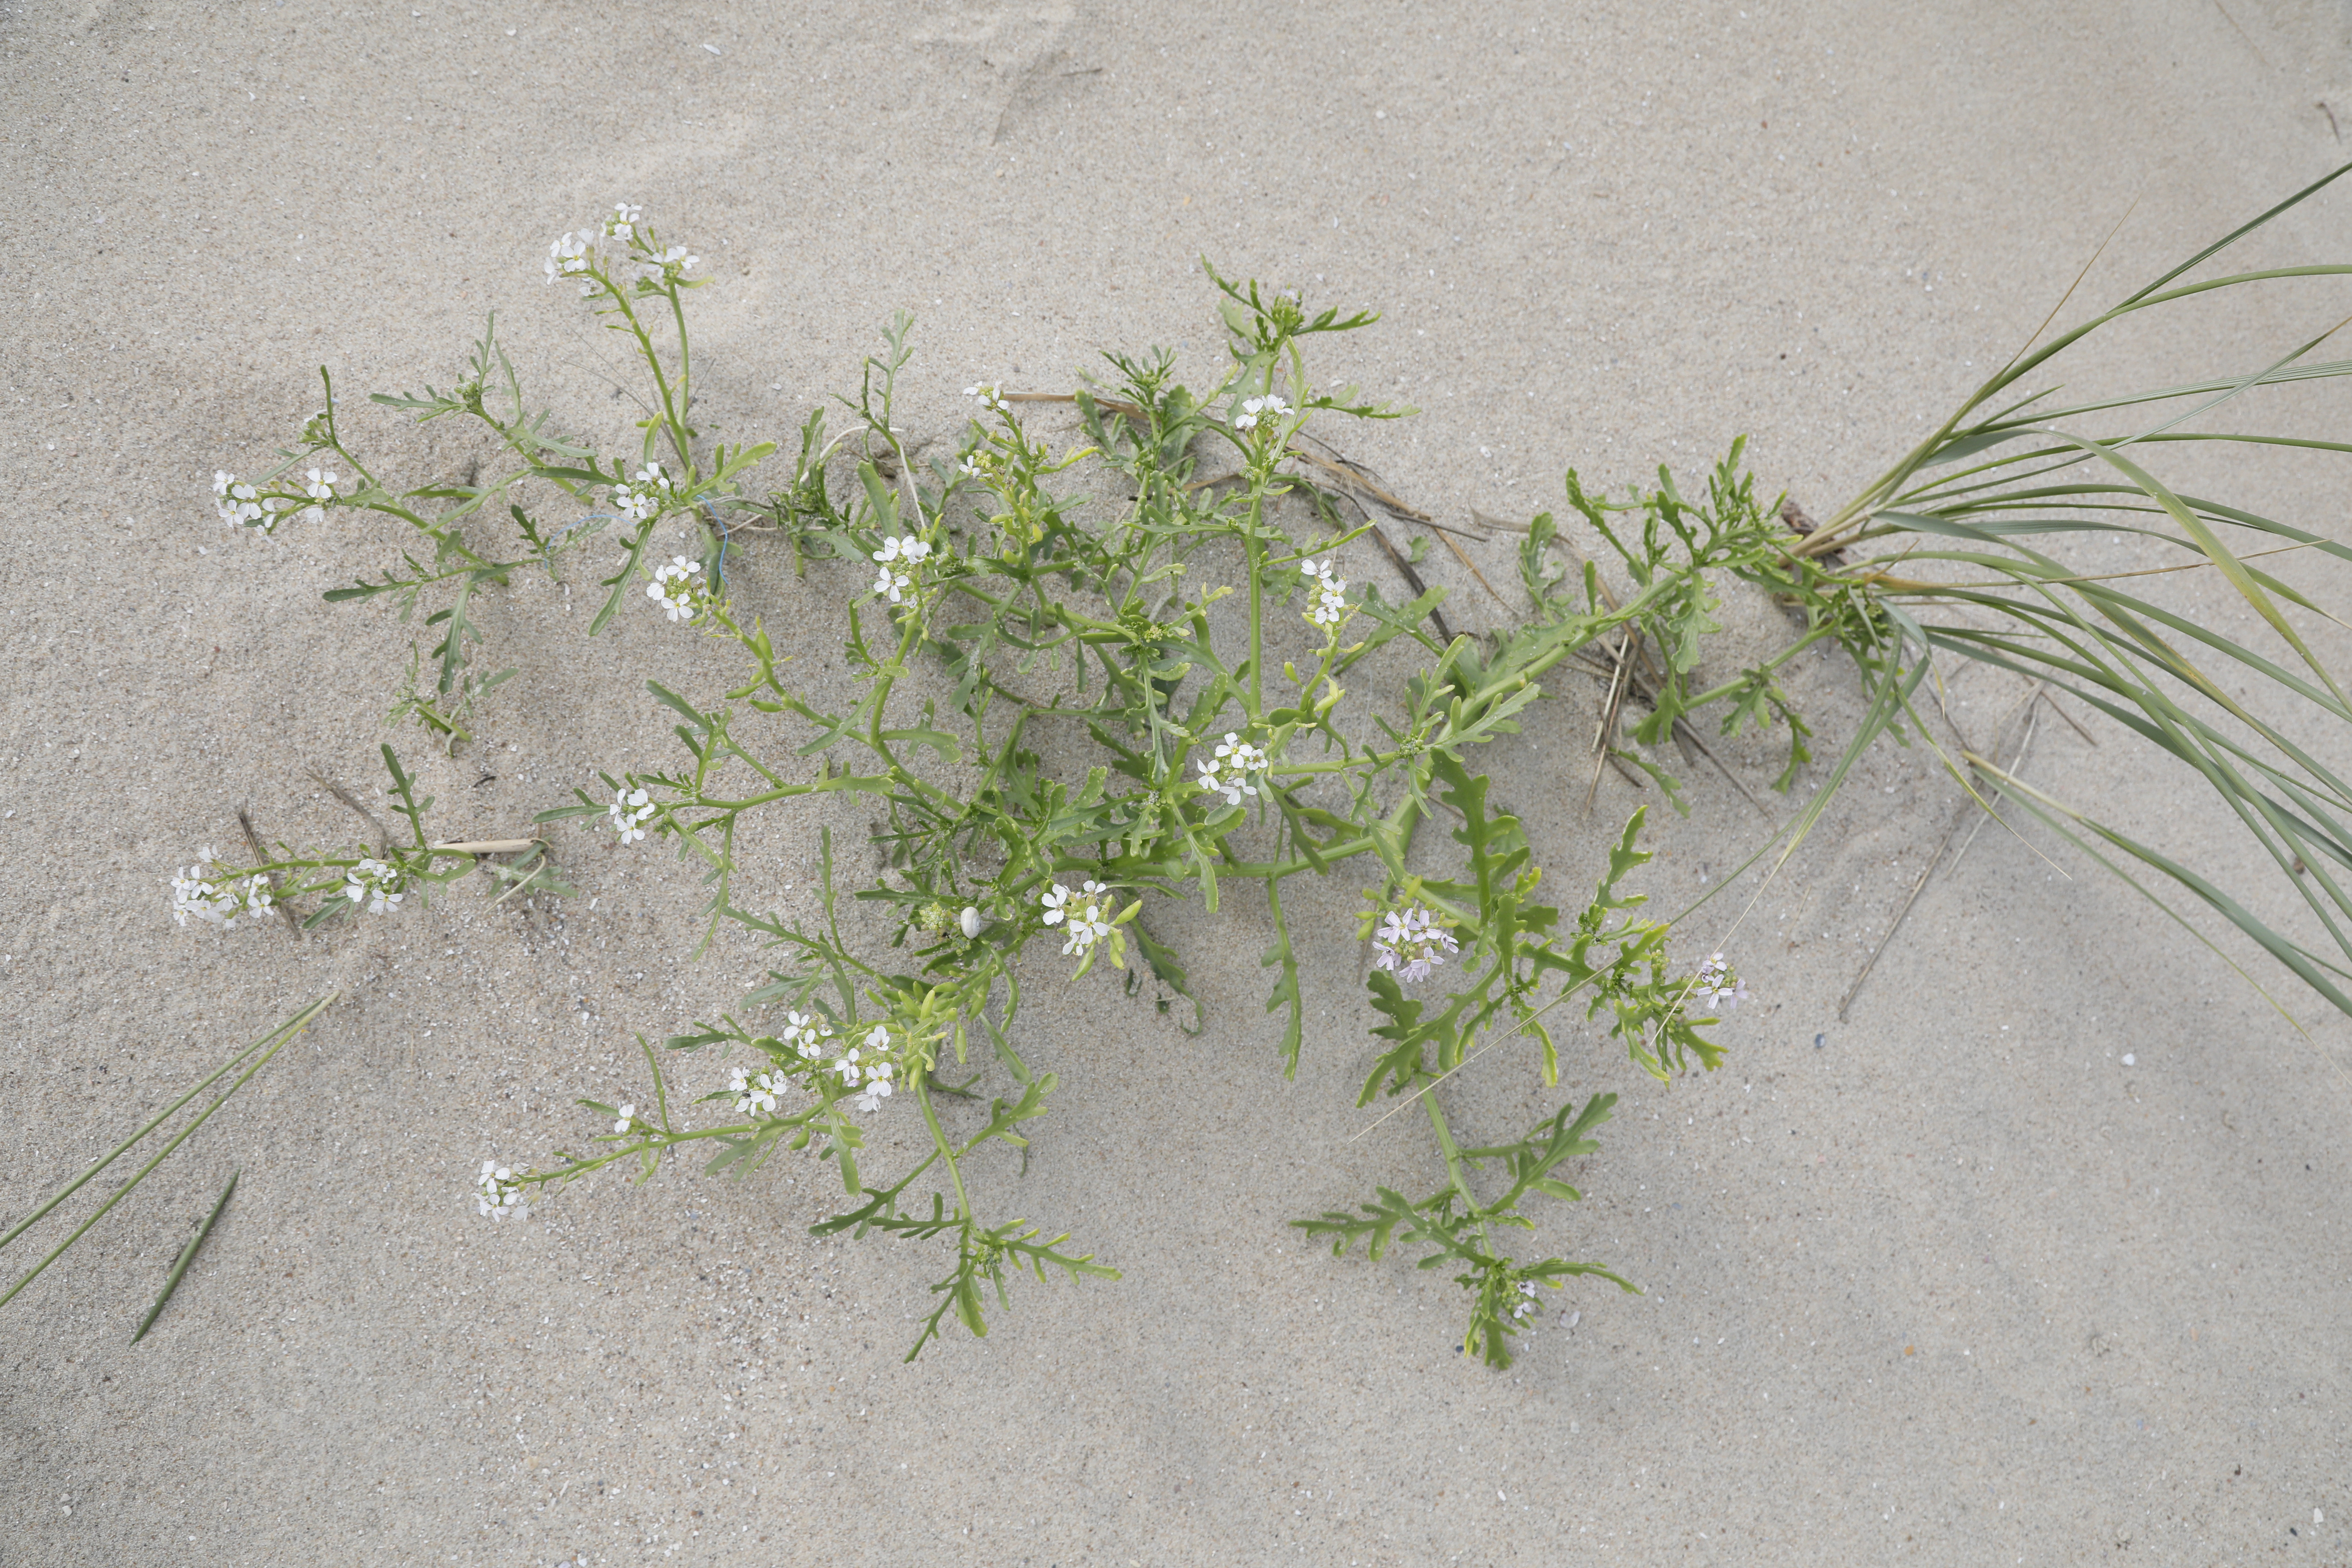
Plant species: Cakile maritima